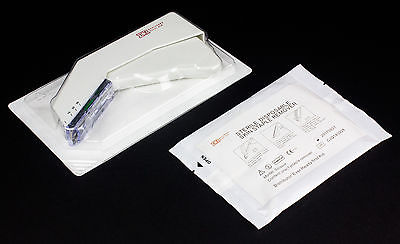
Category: stapler